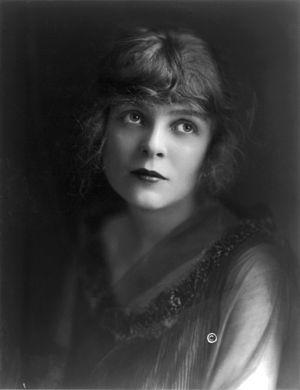
Sarah Blanche Sweet, née le 18 juin 1896 à Chicago dans l'Illinois, et morte à New York le 6 septembre 1986, est une actrice américaine du cinéma muet.